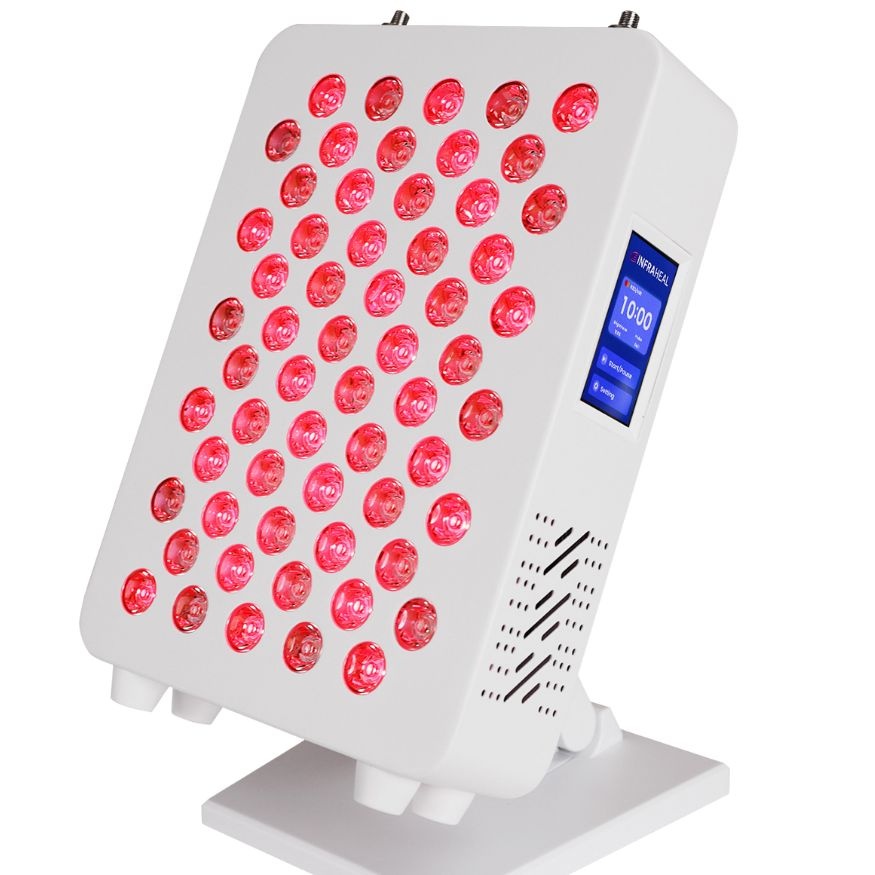
InfraHeal Advanced MINI Red Light Therapy Panel
Improve Your Health Naturally with InfraHeal ™ The ALL NEW InfraHeal™ Mini Touch Red Light Panel is a step up from the Original Mini Red Light Panel. It emits a total of 5 powerful wavelengths Red and Near-Infrared Light. With an advanced user-friendly touch screen interface, it offers additional setting options, such as brightness control, timer settings, multiple wavelength modes and more. Daily Red and Near-Infrared Light Treatments can assist with boosting collagen activity for radiant glowing skin, as well as promote activation of the mitochondria within your cells to help speed up recovery & optimize your overall health & wellbeing. This device combines advanced technology with a premium quality build. Encased in a compact, yet sturdy iron shell, it features high irradiance 60 piece LED Chip multi-wavelength technology. This device is your simple yet effective companion for a rejuvenating light treatment session. Therapeutic Red & Near-Infrared Light The InfraHeal™ MiniPanel Touch features 5 powerful wavelengths of Red and Near-Infrared Light. The Near-Infrared wavelengths can help stimulate the 'Mitochrondria' within your cells, which has been proven to be the powerhouse for accelerated healing throughout the body, whilst Red Light wavelengths have been clinically used to stimulate collagen for healthier, glowing skin. Backed By Thousands Of Clinical Studies Red & Infrared Light has been studied and tested across thousands of peer-reviewed clinical trials and has shown to significantly improve musculoskeletal issues, enhance recovery and improve skin. It can help stimulate the regeneration and repair of injured tissues, reducing pain and inflammation. It has been applied in treatment for a range of health conditions, including neck pain, back pain, shoulder pain, hip pain, muscle strains, bursitis, carpel tunnel syndrome, arthritis, tendonitis, wounds, sciatica, as well as help stimulate collagen in your skin, and so much more! 6 BENEFITS OF ONE RED LIGHT TREATMENT SESSION ✔️Healthier Skin: Can assist with reducing wrinkles and fine lines, fostering collagen production, and calming skin inflammation. Beyond its cosmetic perks, lioght treatments have been used for addressing persistent conditions like eczema, psoriasis, and acne. ✔️Faster Recovery: Elite athletes have globally turned to red and infrared light for its role in aiding recovery. Through encouraging cell regeneration and enhancing blood flow, this therapy contributes to reducing muscle soreness and stiffness, leaving you feeling revitalized and less fatigued. ✔️Better Sleep: Red light treatment is known to enhance sleep quality by helping to alleviate stress and anxiety. By calming the mind and relaxing the body, it aids in easier sleep onset and longer sleep duration. ✔️Improved Circulation: Red light can help boosts circulation, facilitating a more efficient delivery of nutrients and oxygen throughout the body. This enhancement can contribute to increased energy levels & support healing processes. ✔️Natural Healing: Helping to enhance blood flow to injured tissues, red light has been shown to accelerate the healing process, reduce inflammation and alleviates pain. This heightened blood flow ensures a greater supply of oxygen and nutrients to the affected area, expediting its natural repair. ✔️Alleviates Pain & Inflammation: Red and Infrared light treatment is a non-invasive, drug-free option for pain relief and inflammation reduction. This is due to its ability to promote the release of nitric oxide, a compound that helps to reduce inflammation. A Safe, Effective & Non-Invasive Solution For Alleviating Pain, Inflammation & Healthier Skin CORE FEATURES: Red Light (630, 660nm) & Near-Infrared Light (810, 830, 850nm) Product Dimensions: 290mm x 210mm x 65mm ZERO UV & Low EMF from treatment distance, making it easy & safe to use for everyone User manual included 3-year premium warranty 30 day risk-free trial period SPECIFICATIONS: Wavelengths: Red Light (630, 660nm) & Near-Infrared Light (810, 830, 850nm) Number of LEDs: 60 premium LEDs Net Weight: 3.25kg Input Voltage: 100-240V Treatment areas: Face, Body: Torso, Legs, Arms, Feet, Hands Dimensions: 290mm x 210mm x 65mm Outer Material: Iron Beam angle: 30°60° Warranty: 3 years Return period: 30 days TREATMENT GUIDELINES: Standard Treatment: 10 minute treatments at 6-24 inches from your device is recommended. Frequency: To get the most out of your device, consistency is key. We recommend using this device once daily. Howevery, using it 2-3 times a day may be helpful for symptomatic areas. Safety: Red & Near-Infrared light therapy is safe and does not emit harmful ultraviolet (UV) rays. Turn it on, relax and enjoy the amazing healing benefits of light therapy in the comfort of your own home. Safe and simple to use for all ages. Eyes: This product includes eye protection (goggles). Eye protection should be used when NIR mode is on. Do not stare directly into the LEDs. SHIPPING & WARRANTY All orders are shipped straight to your door via Sendle, UPS or FedEx Express. Shipping generally takes 4-8 business days depending on where you are located. *Please note*: For rural and regional addresses, shipping times may be slightly longer. The InfraHeal™ MiniPanel Touch includes a 3 year premium warranty. RETURNS & REFUND POLICY The Panel Range includes a comprehensive 3 year product replacement warranty. If you experience any product faults, feel free to contact us and we can issue you a replacement or refund. For any returns due to change of mind, the product must be returned within 30 days. You can refer to our refunds and returns policy here. If you have any other questions regarding this product, please contact us via our contact form here. Why spend thousands a year on therapies when you can experience all the proven health benefits of Red & Near Infrared light in the comfort of your own home - at a fraction of the cost?
Brand: INFRAHEAL
Category: Health & Beauty > Health Care > Light Therapy Lamps